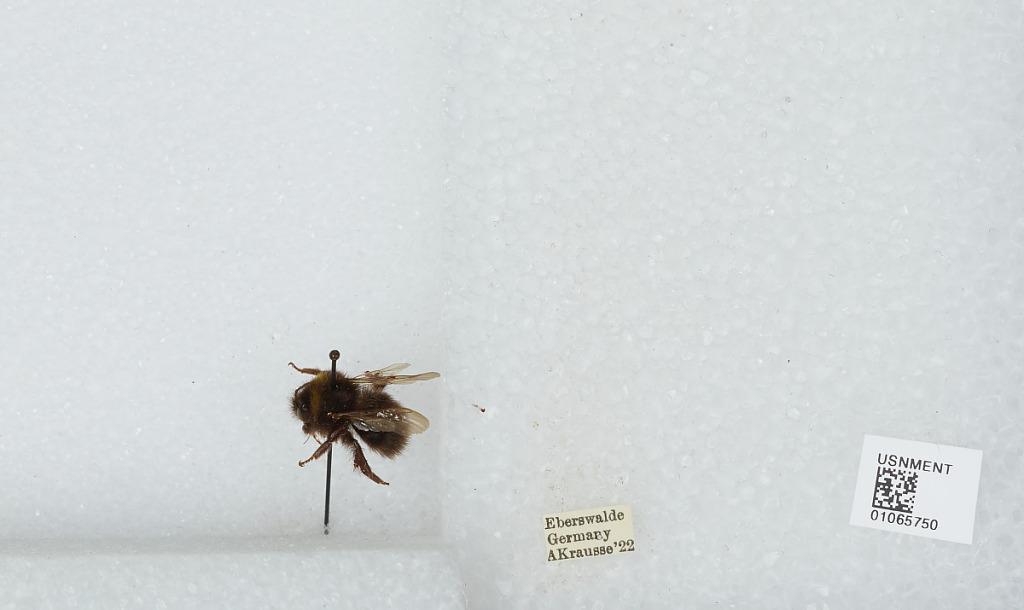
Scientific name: Bombus sp.
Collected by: A. Krausse
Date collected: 1922--
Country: Germany
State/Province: Brandenburg
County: Barnim
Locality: Eberswalde
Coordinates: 52.8356, 13.8182